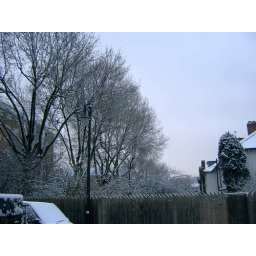
The trees were coated in this view from my window